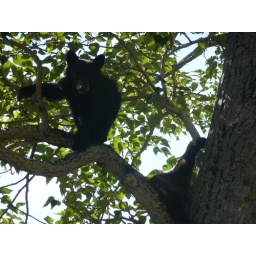
A view of bear cubs in a tree seen along the road Glacier National Park, Montana